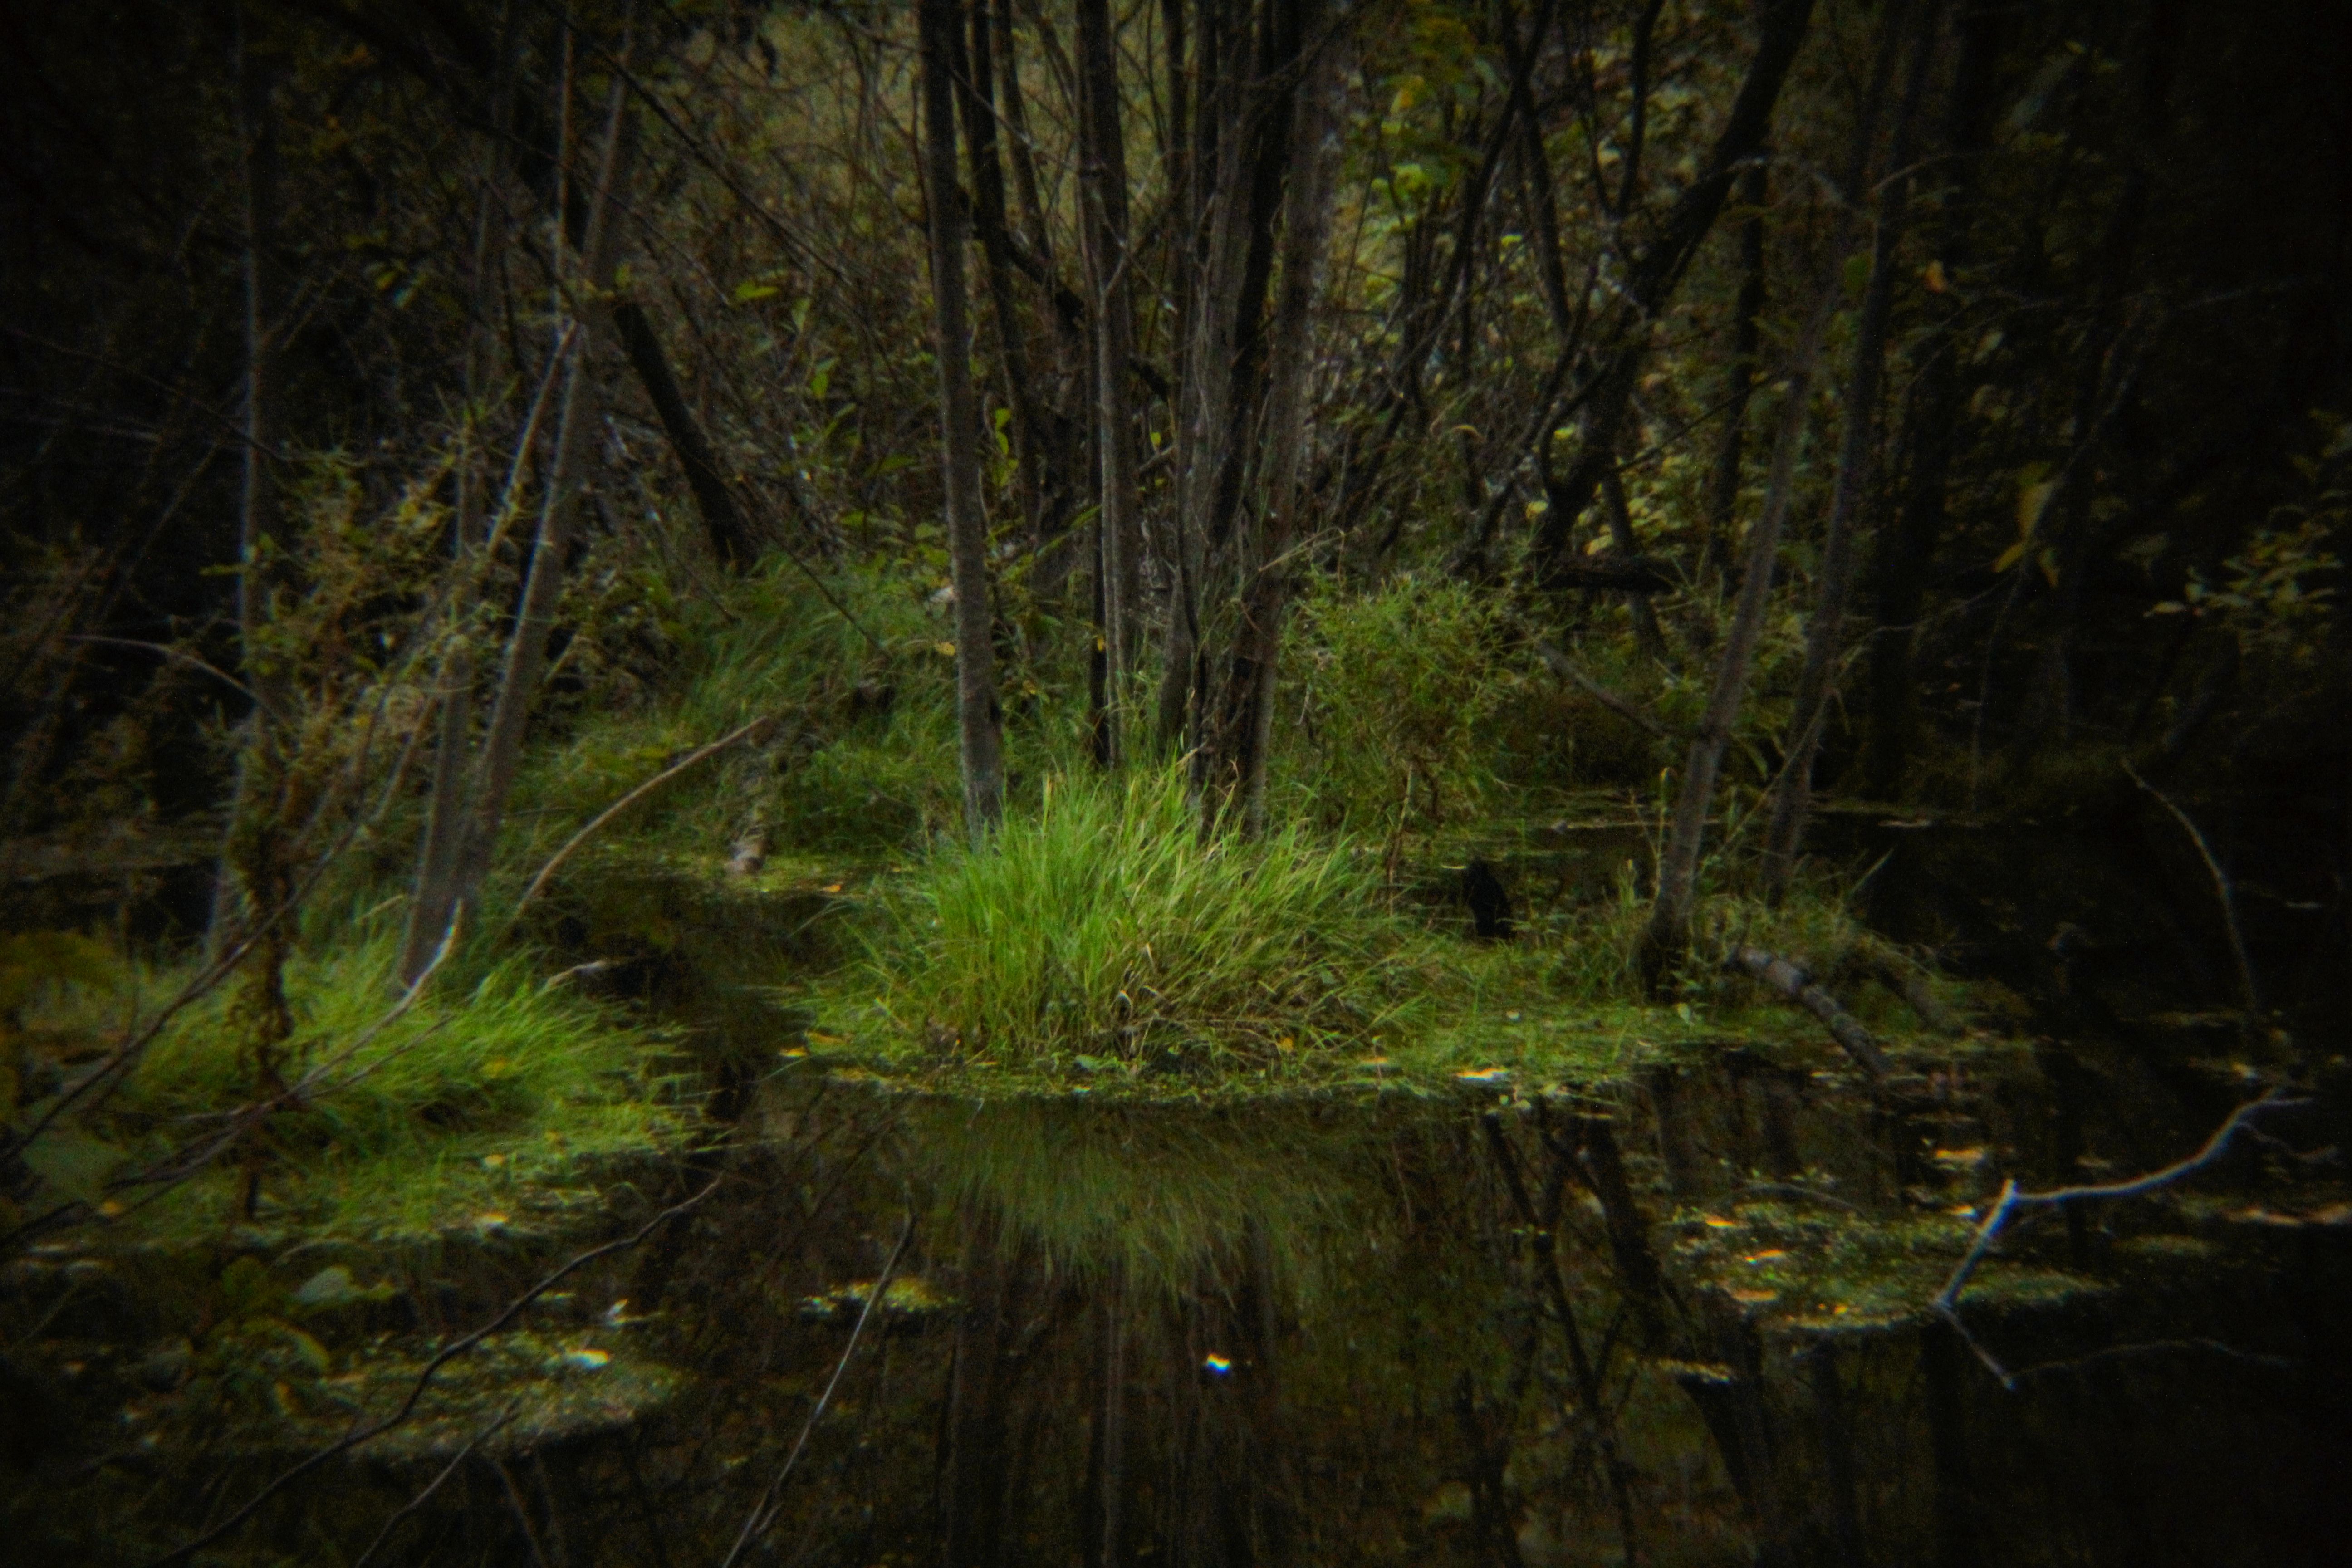
tree, water, nature, forest, grass, swamp, wilderness, sunlight, leaf, stream, green, reflection, jungle, autumn, trees, canada, vegetation, rainforest, wetland, reflections, woodland, habitat, holgalens, ecosystem, old growth forest, natural environment, geographical feature, atmospheric phenomenon